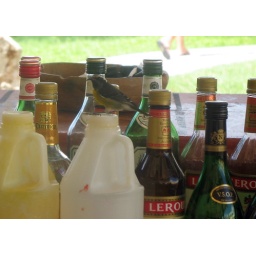
This bird buzzed around the beach front bar totally unfazed by staff or customers.